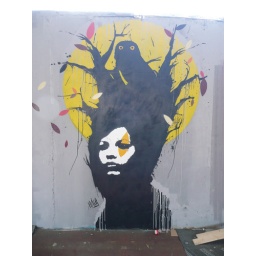
The Eel boy rocks again!! @ MuTate Britain - One Foot in The Grove